Question: Please indicate a possible affordance area of the sit_on_bicycle that can be used for bending
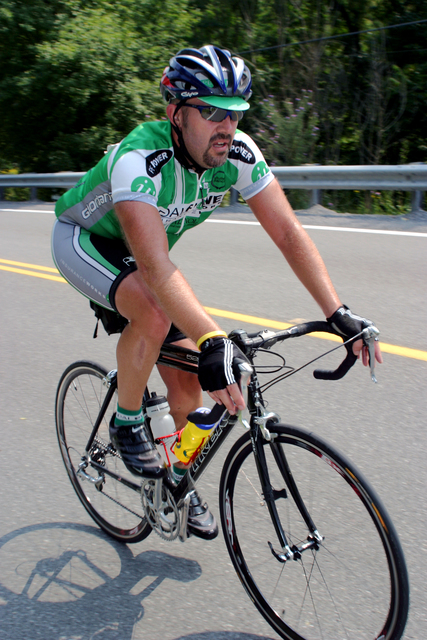
Answer: [92.432, 286.342, 161.757, 331.554]